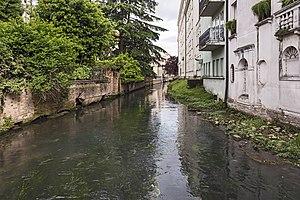
Trévise est une ville italienne de la province de même nom, en Vénétie.